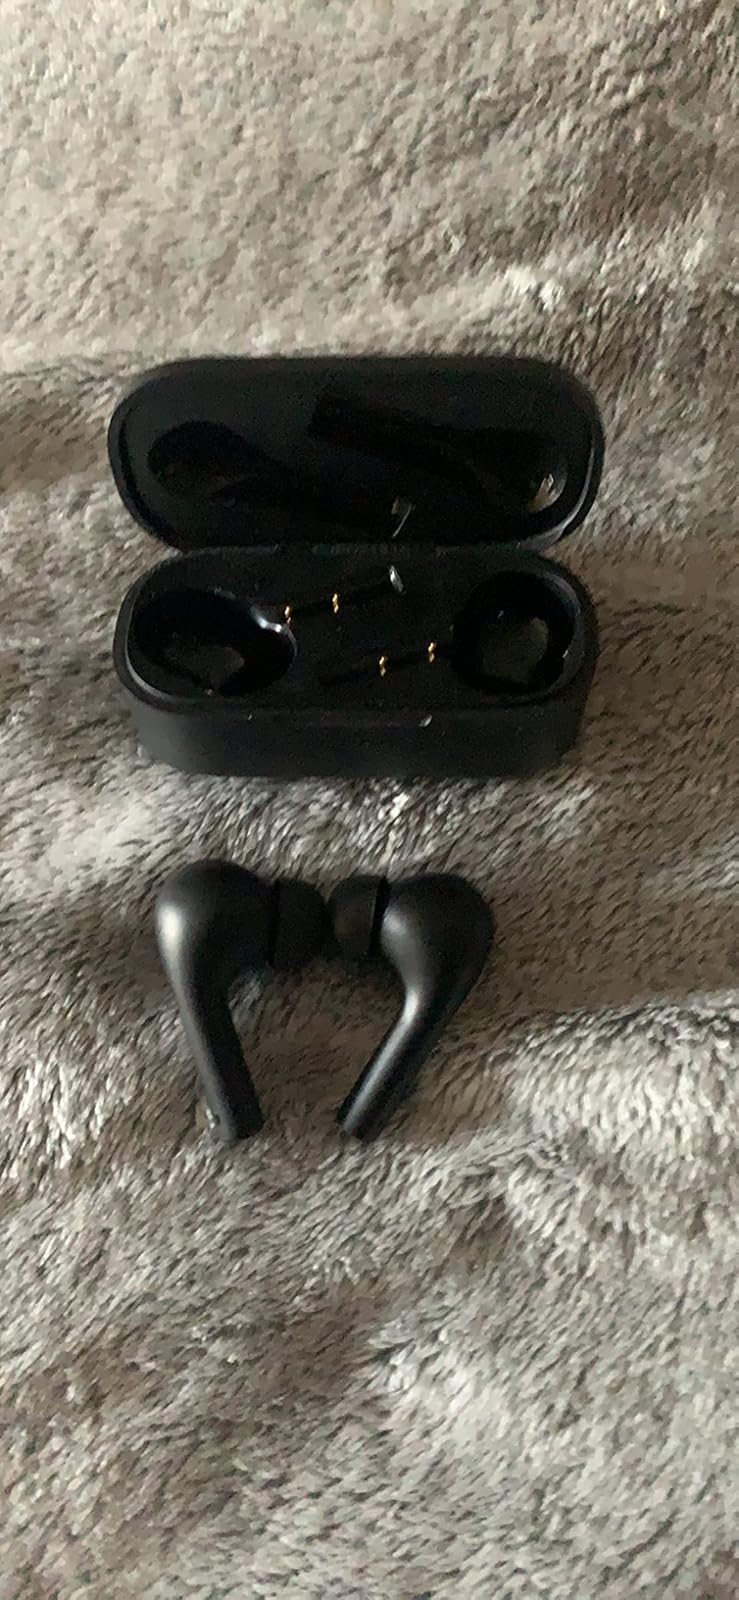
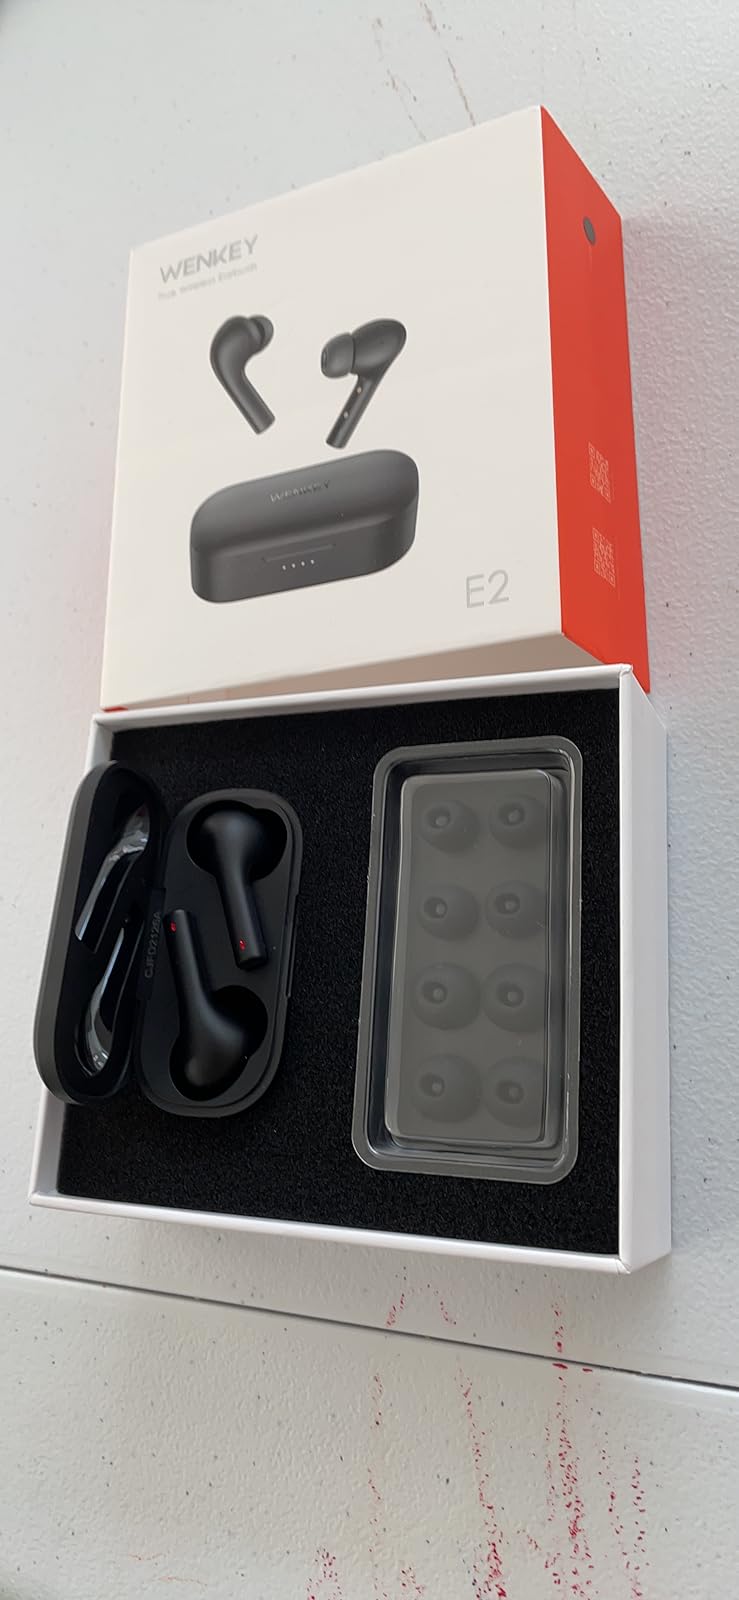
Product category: earbuds
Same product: yes